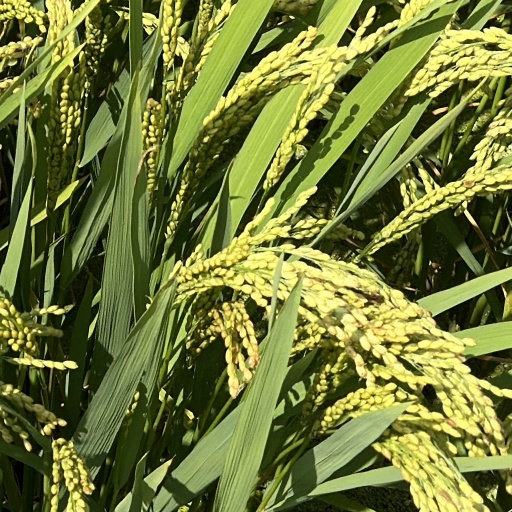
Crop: rice